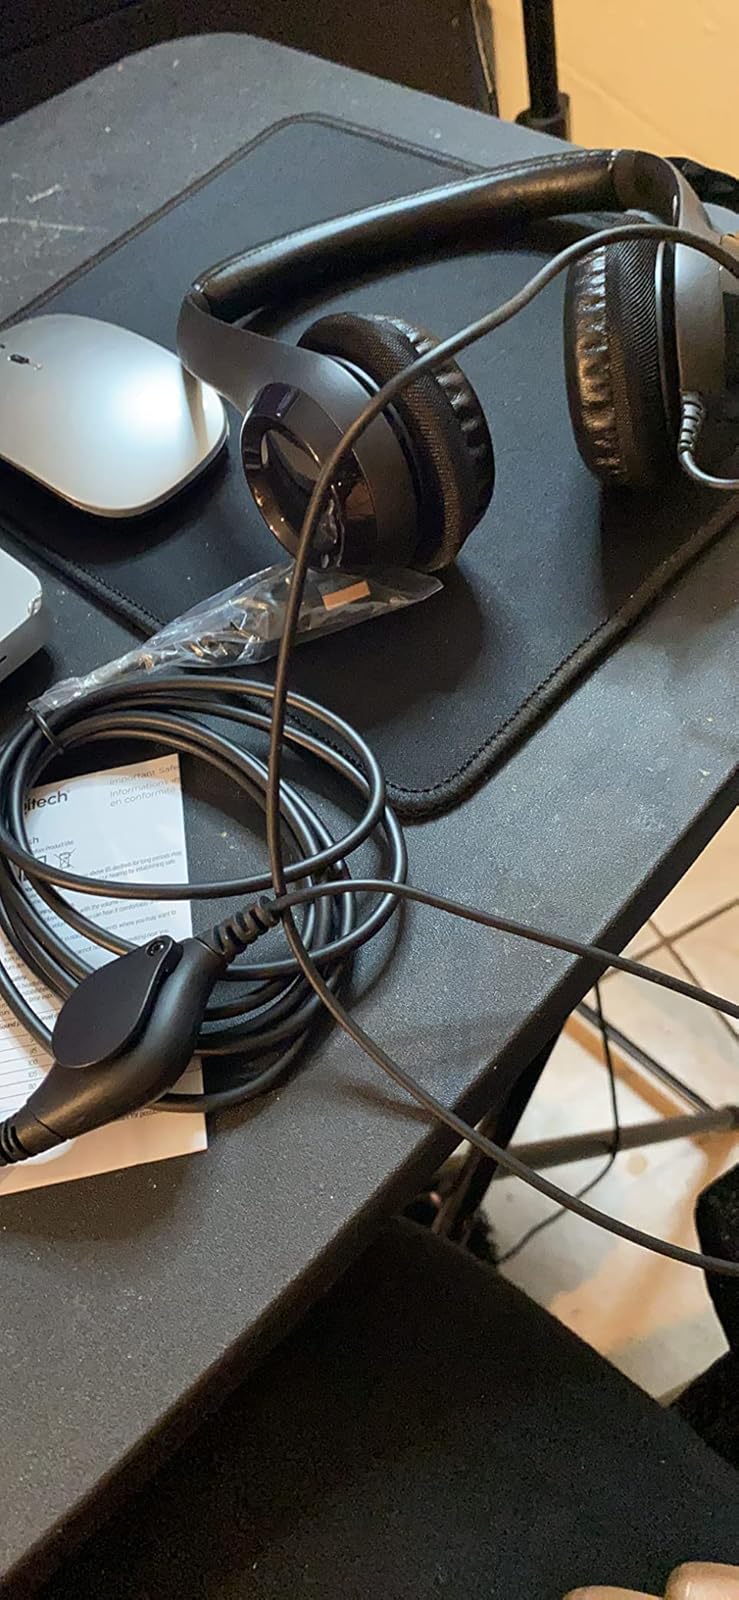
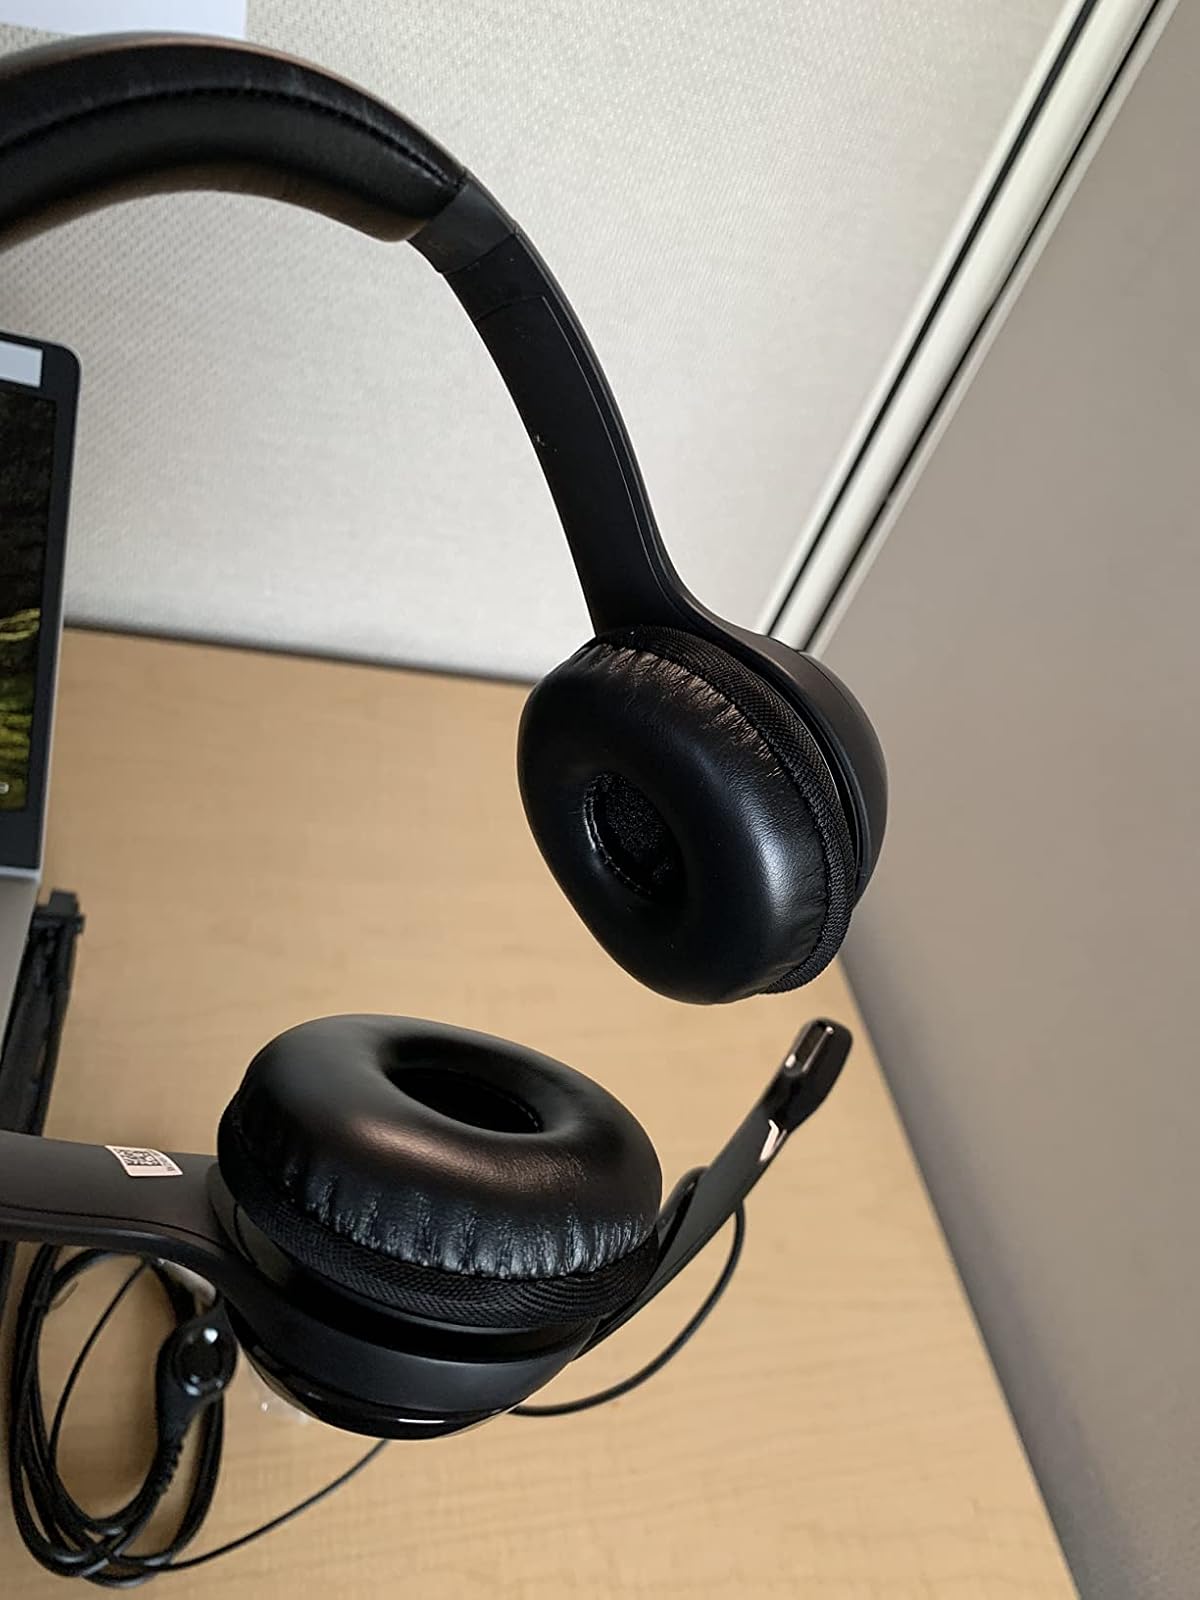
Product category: headphones
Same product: yes